Bascom Hill

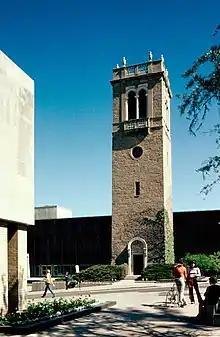
Carillon tower

Growing science programs had driven Engineering to move to its own building in 1901, and they continued to grow. In 1905 the Dean of L&S Edward Birge recommended a new Biology building to relieve crowding in Science Hall. State architect Arthur Peabody and Jarvis Hunt of Chicago designed a 5-story Neoclassical-styled structure behind Bascom and South Hall. It was completed in 1912, and initially called the Botany building. "Wisconsin Alumni Magazine" described entering from the Bascom mall side and seeing: ...biological specimens of general interest which fills most of the ground floor of the main building. Passing straight through the museum doors on both sides open into the auditorium, which seats about four hundred. There are two floors below this, the basement, which contained the department of plant physiology, and the sub-basement containing labs and work rooms which opened directly into the greenhouses to the south of the auditorium. Staircases from the museum give access to the upper floors, which housed research labs, chart and dark rooms, a herbarium, offices, lecture rooms, a library and Prof. Owen's butterfly collection.